List of Walmart brands

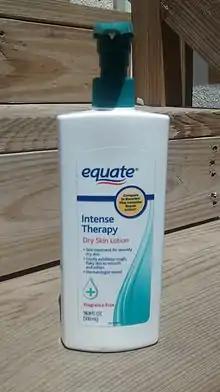
The brand name "equate" on a container of lotion

Equate is a brand used by Walmart for consumable pharmacy and health and beauty items, such as shaving cream, skin lotion, over-the-counter medications, and pregnancy tests. The Equate brand was originally created by L. Perrigo Company in 1986 and was sold to Walmart in 1993. In a 2006 study, The Hartman Group marketing research firm issued a report which found that "Five of the top 10 "likely to purchase" private label brands are managed by Walmart including: Great Value, Equate, Sam's Choice, Walmart, and Member's Mark (Sam's Club), per the study." The report further noted that "...we are struck by the magnitude of mind-share Walmart appears to hold in shoppers' minds when it comes to awareness of private label brands and retailers."